Muhamed and Reuf Kadić

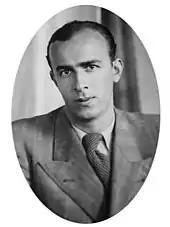
Reuf Kadić circa 1940

Born in 1908 in Sarajevo, Reuf Kadić began his studies in Prague in 1927, but, together with his brother, he often returned to Sarajevo, where he worked for architectural bureaus earning the money needed for schooling. In 1930, the authorities confiscated his passport because of his liberal political ideas.